Royal Academy of Dramatic Art

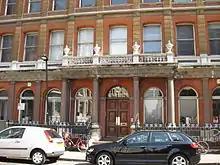
The RADA building on Chenies Street, London

In 2000, the academy founded RADA Enterprises Ltd, now known as RADA Business, providing training programmes and coaching for organisations and individuals in communications and team building which use drama training techniques in a business context. The profits are fed back into the academy to help cover its costs. In 2001, RADA joined with the London Contemporary Dance School to create the UK's first Conservatoire for Dance and Drama (CDD). RADA left the CDD in August 2019 to become an independent higher education provider. RADA is also a founder member of the Federation of Drama Schools, established in 2017.